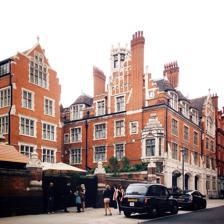
Building: Chiltern Firehouse
Country: United Kingdom
Year built: 1889
This article needs to be updated . Please help update this article to reflect recent events or newly available information. ( January 2024 ) Restaurant in London, England Chiltern Firehouse Exterior view in 2014 Restaurant information Established 2013 Owner(s) André Balazs Head chef Luke Hunns Food type American cuisine Street address 1 Chiltern Street , Marylebone City London Country England Website chilternfirehouse.com The Chiltern Firehouse is a restaurant and boutique hotel located at 1 Chiltern Street in the Marylebone area of London , England. It occupies the Grade II listed building of the former Marylebone Fire Station , originally known as the Manchester Square Fire Station . It is owned by André Balazs , an American hotelier, who also owns the Chateau Marmont in Los Angeles , California. The head chef is Luke Hunns. Manchester Square Fire Station Marylebone Fire Station in 1996 The building was constructed in 1889 as the Manchester Square Fire Station, since Manchester Square is nearby. It was designed by the London County Council Architect's Department "in the Vulliamy manner". "Red brick with stone dressings; tiled roof. Free Tudor - Gothic style". It was built as a fire station , and it was one of the first fire stations in London. The original architect was Robert Pearsall . Later known as the Marylebone Fire Station, it was decommissioned in June 2005 by the London Fire and Emergency Planning Authority . For some years afterward, it was in occasional use as an exhibition space for local artists, since there was a long and complex planning process to convert it to a luxury hotel and restaurant. David Archer of Archer Humphryes Architects acted as lead architect for the project. Chiltern Firehouse hotel and restaurant Part of the exterior In 2013, the Chiltern Firehouse opened as a 26-suite hotel and 200-seat restaurant. It was the first British establishment by American hotelier André Balazs . Interior The restaurant features an open kitchen, and the interior was designed by Paris-based Studio KO. The Independent ' s restaurant critic Tracey MacLeod described the interior by saying that "they've kept the huge firehouse doors, giving an almost rustic feel, while cleverly-placed mirrors create the illusion of infinite space." Londonist reported: The look of the space is unique. A ceiling clad with fabric that would feel at home on the seats of the Bakerloo line , carpeted corridors your gran would like, and a scattering of pot plants and nic-nacs lend a feel that's simultaneously homely and nothing at all like a home you could imagine. Grace Dent of the London Evening Standard described a "glorious dining room that is part classic French brasserie, part industrial—supporting pillars, a fireman's pole and low-hanging lights—and part chintzy in-joke with pot plants, ornaments, thick hallway carpets and marble tables." Food hygiene failings The Times reported in August 2014 that officers from Westminster City Council 's food safety team had awarded the restaurant only two stars out of a possible five when the restaurant was inspected. Inspectors had found dirty surfaces, food served below safe temperatures, dirty fly screens, poor access to hot water and soap, and broken glass in a freezer. A former chef who spoke to The Times said: "Upstairs the diners could see the chefs working away in the open-plan kitchen, but downstairs it was a different story ... We had people using an ironing board to chop herbs on and there was no extraction". The article was accompanied by a photograph of a chef using an ironing board to prepare food. The Chiltern Firehouse commented that the "vast majority" of the problems had been rectified. Celebrity patronage and criticism In June 2014, The Daily Telegraph called it "London's hottest celebrity hangout", saying: "Once upon a time, celebrities liked to nibble their lettuce leaves at The Ivy . Then, the place to go for your sushi (and a quick romp in the broom cupboard) was Nobu . These days, it's the Chiltern Firehouse". The Daily Mirror noted the Firehouse's exclusive reputation, asking: "Fancy booking a table at Chiltern Firehouse? Well unless your name is written on the Hollywood Walk of Fame then you may as well give up!" The Daily Telegraph reported a "rigorous screening process to accept bookings", saying: "Chiltern Firehouse is all about who's who and with the amount of detail gone into creating what has to be one of the loveliest and coolest new places in London, it's almost justified." MacLeod appeared critical of the exclusivity of the Firehouse, writing: The garage, once home to the fire engines, now revs with the self-congratulatory hum of a fashionable crowd, who have scored a table despite a bookings policy apparently borrowed from the North Korean tourist board. [...] Appropriate perhaps, that in keeping with its previous incarnation, the Firehouse seems to operate a strict no-civilians policy. Britta Jaschinski of Time Out said: "Checking in feels a bit like arriving at a Scientology meeting." Bryony Gordon blogged that "there is even a waiting list for the waiting list". The food, however, has not been universally praised, with Matthew Norman of The Daily Telegraph writing that the: cooking ranges from the merely comforting to the plainly inedible; and which, despite the unstinting efforts of its publicists at Freud Communications to festoon newspaper pages with tidings of its stellar clientele, barely qualifies as the best restaurant on its own premises. In 2024 Nimrod Kamer made a film about Chiltern Firehouse and Chiltern Street as a whole [1] . References